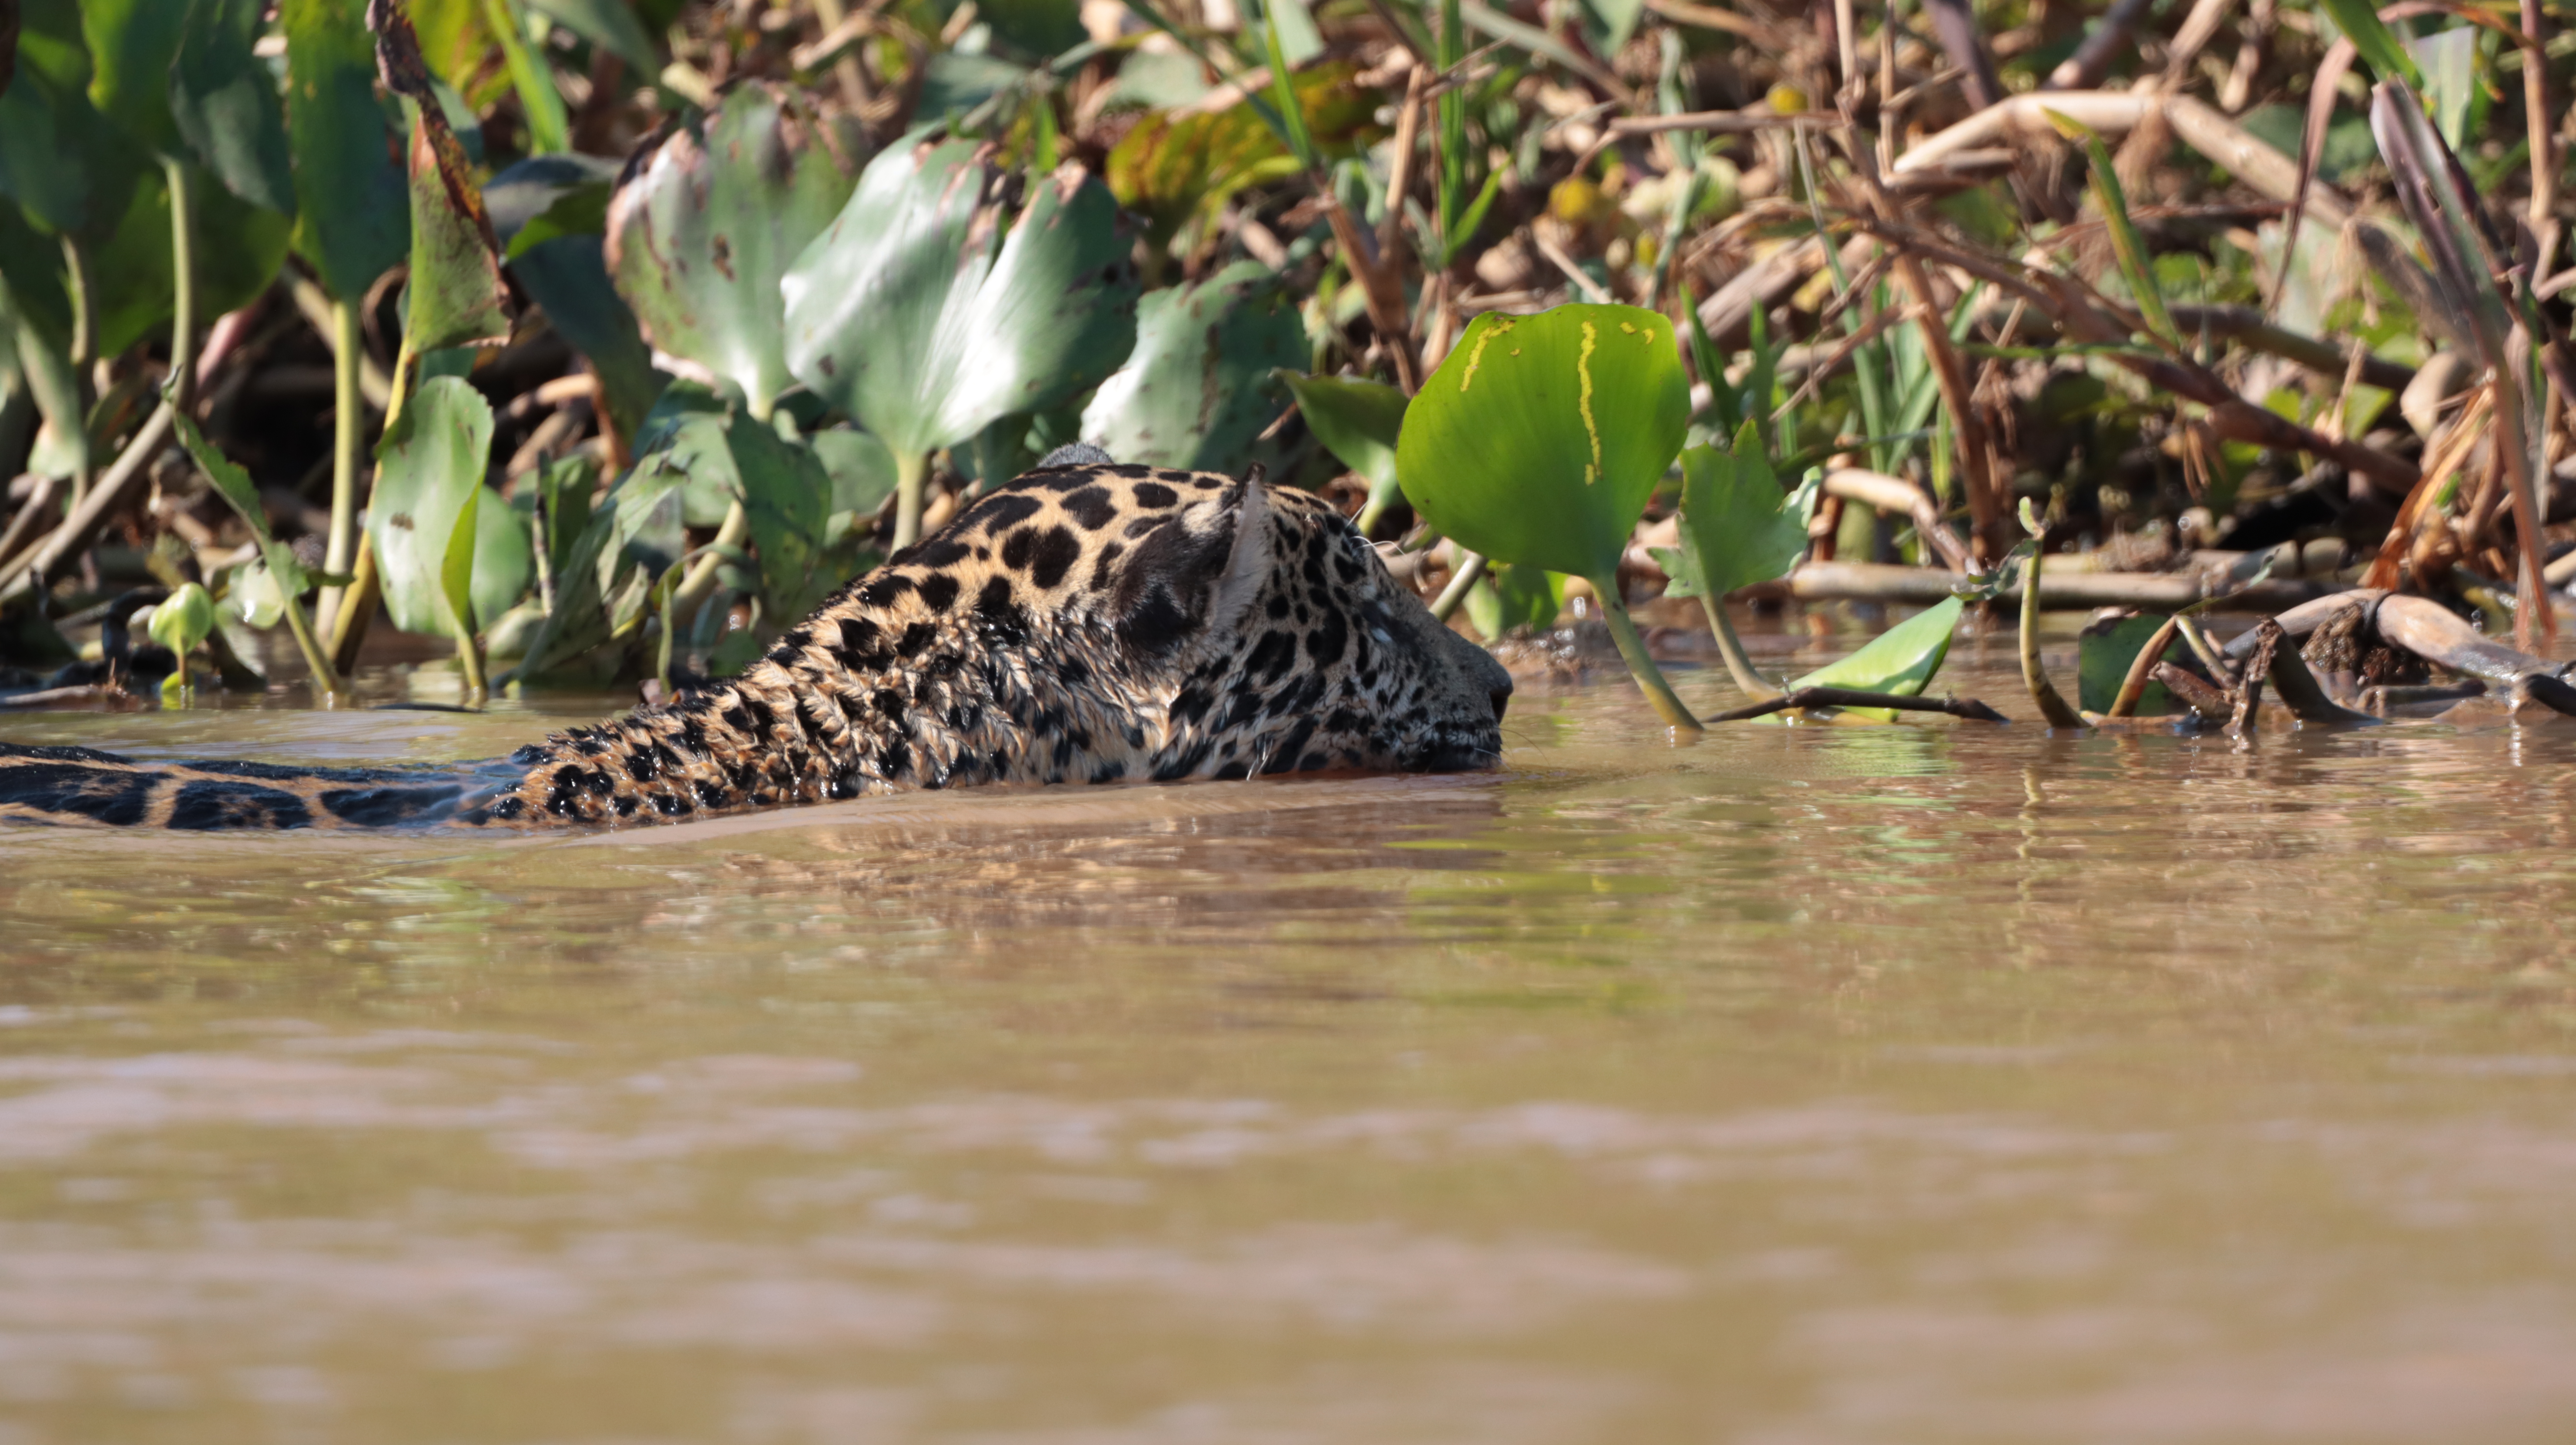
Jaguar: Ti